Mount Potalaka

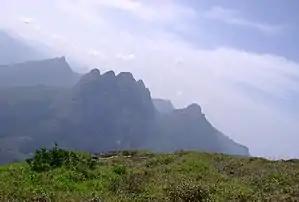
Pothigai Malai in Tamil Nadu, proposed to be the original Mount Potalaka in India

Mount Potalaka (Japanese: 補陀洛 "Fudaraku-san"), which means "Brilliance", is the mythical dwelling of the Buddhist bodhisattva Avalokiteśvara, said to exist in the seas south of India.